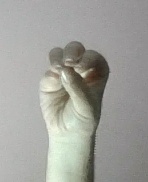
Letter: ha